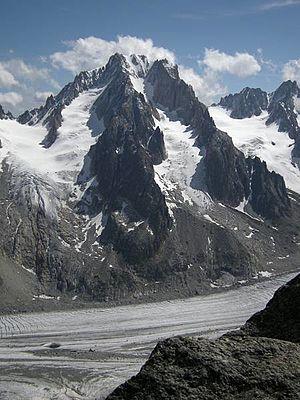
Aiguille d'Argentière depuis les Grands Montets, dominant le glacier d'Argentière
Le ski de pente raide, ou ski extrême, est une discipline du ski qui conjugue alpinisme et ski de montagne et se pratique dans un couloir ou sur une pente, généralement au départ d'un sommet que l'on atteint après une ascension à pied et à ski en mettant parfois en œuvre des techniques d'alpinisme. Les pentes sont définies par leur raideur, sans que l'on puisse fixer un seuil exact au-delà duquel une pente est considérée comme raide. La qualification d'une pente raide dépend de son inclinaison, en général supérieure ou égale à 50° sur certaines portions, mais aussi de sa longueur, de son engagement et de son exposition aux dangers.
L'aiguille d'Argentière est un sommet du massif du Mont-Blanc, entre le département français de Haute-Savoie et le canton suisse du Valais, culminant à 3 898 ou 3 900 mètres d'altitude.